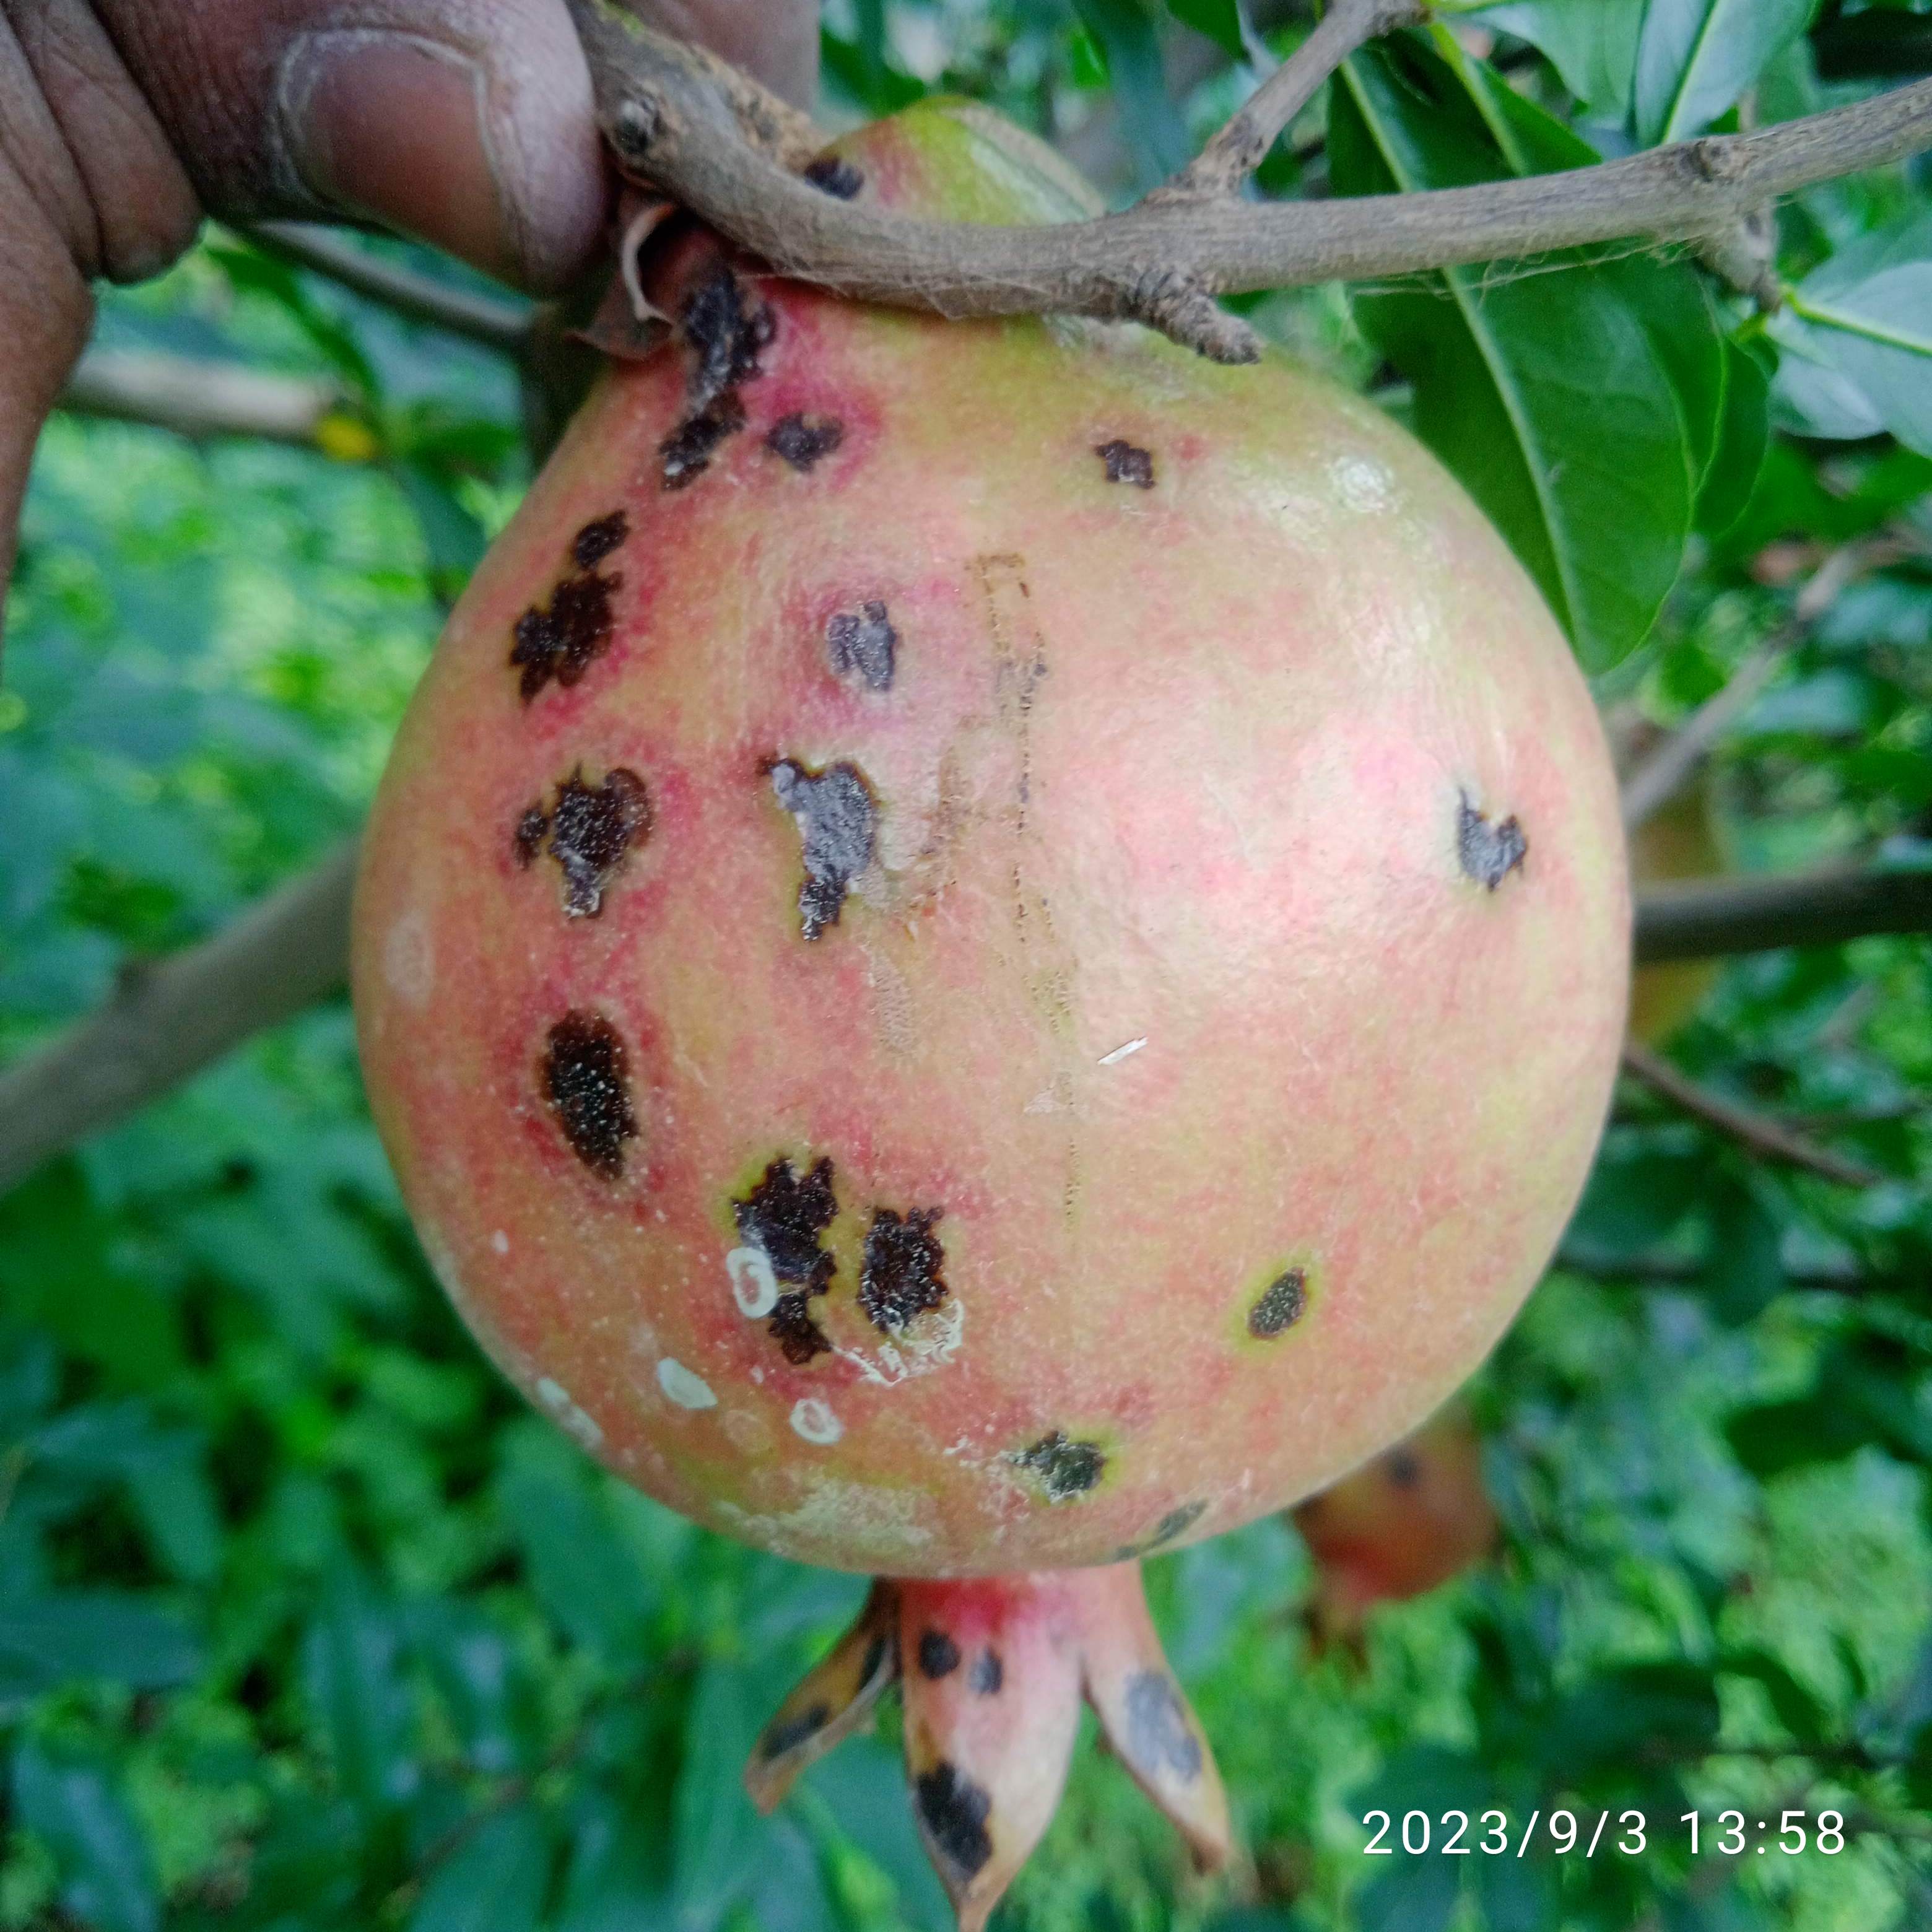
Label: Anthracnose